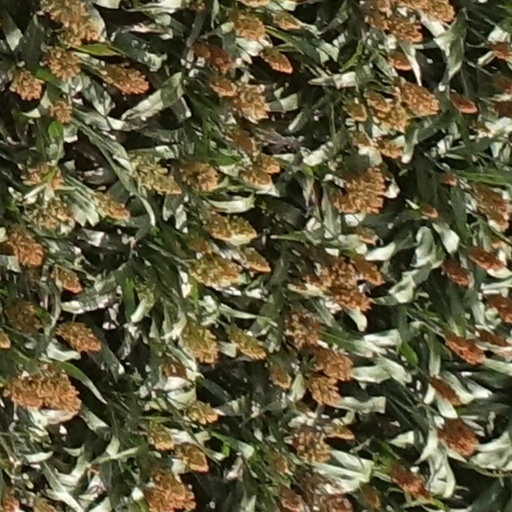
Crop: sorghum